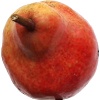
Label: Pear Red 1